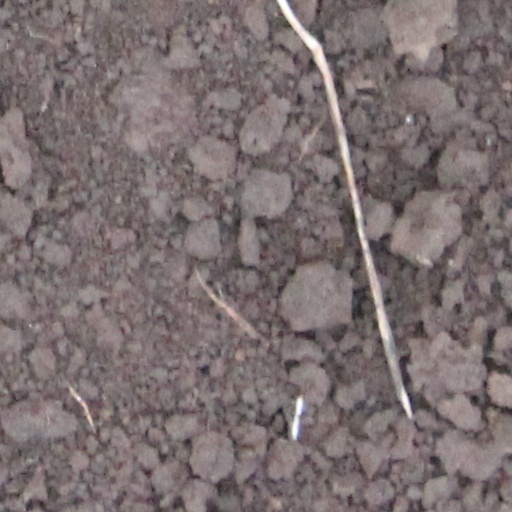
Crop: wheat